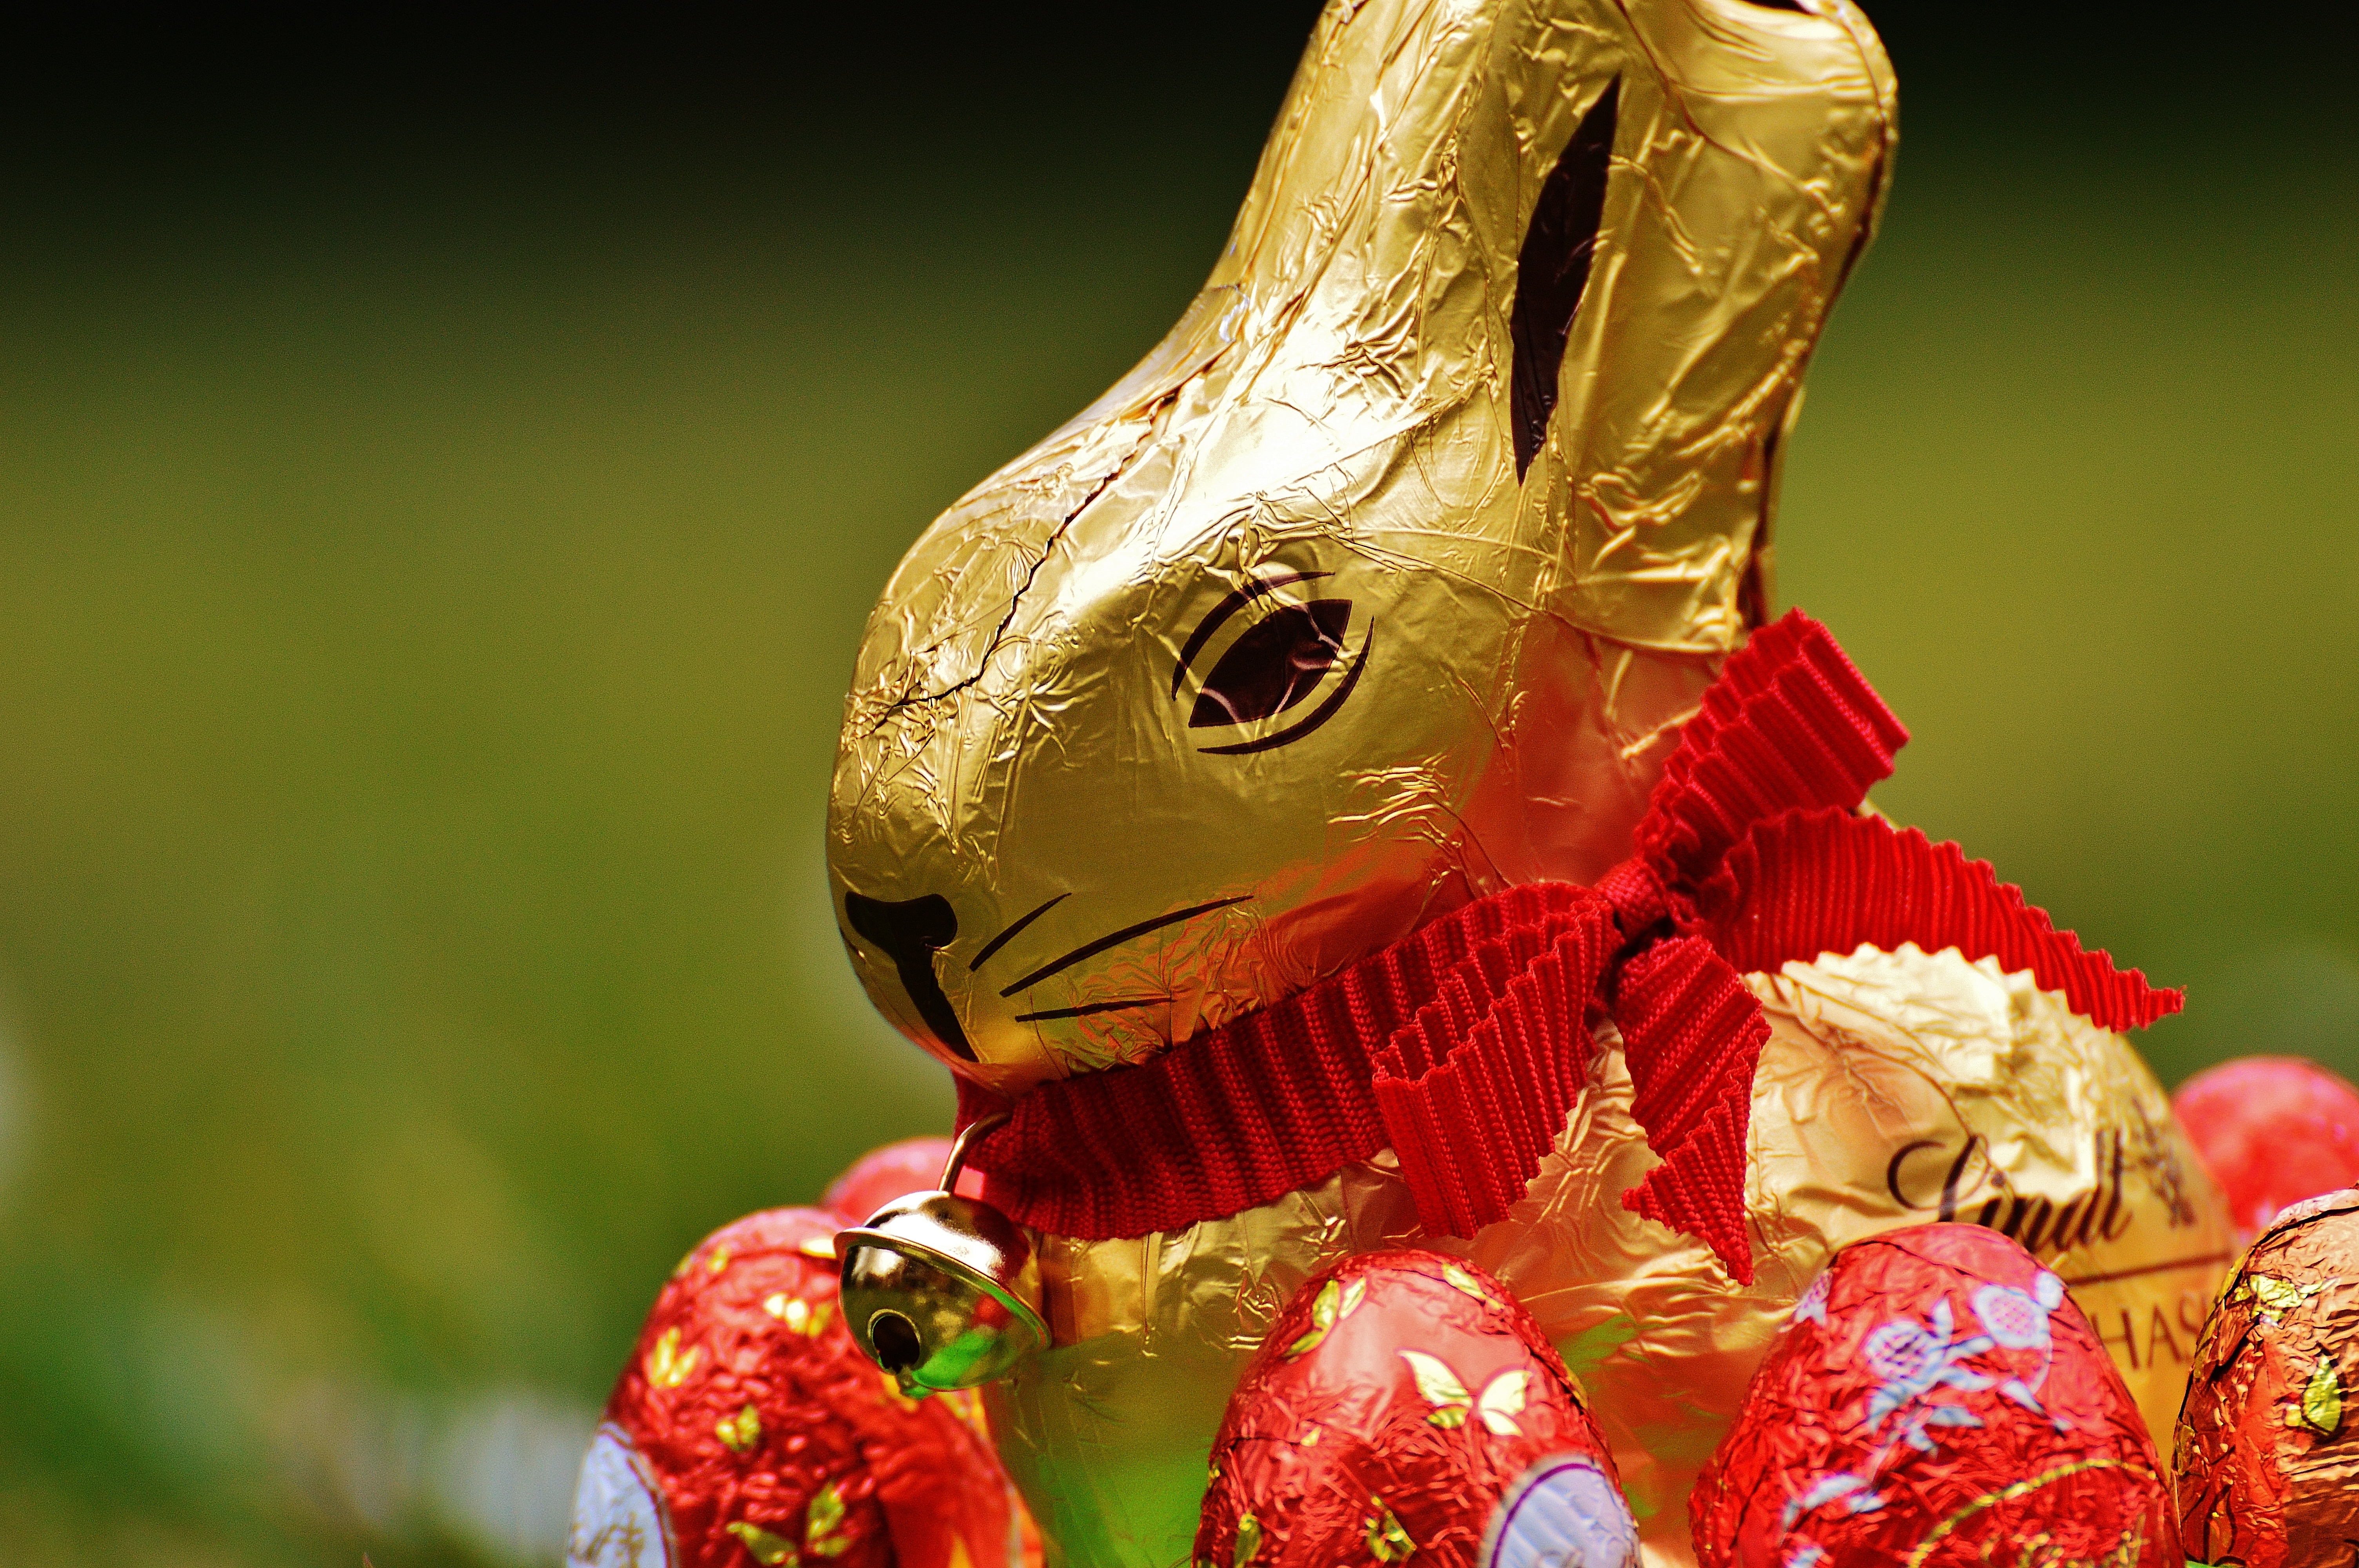
nature, grass, plant, meadow, flower, summer, statue, spring, red, blue, chocolate, egg, flowers, hare, close up, wildflowers, easter, flower meadow, macro photography, summer meadow, spring meadow